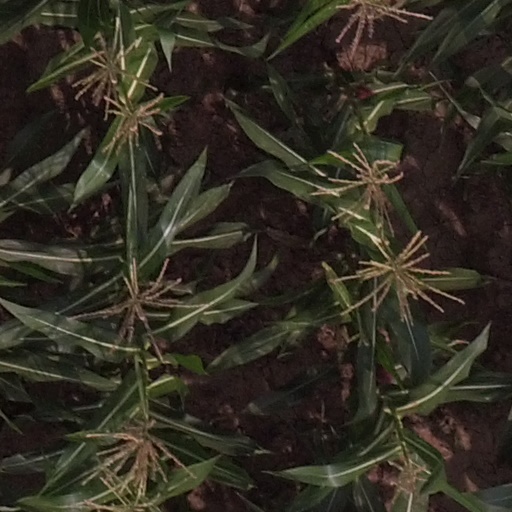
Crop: maize; corn